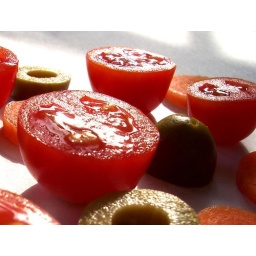
sliced tomatoes, spanish olives, and some carrots on white paper in the afternoon sunlight.